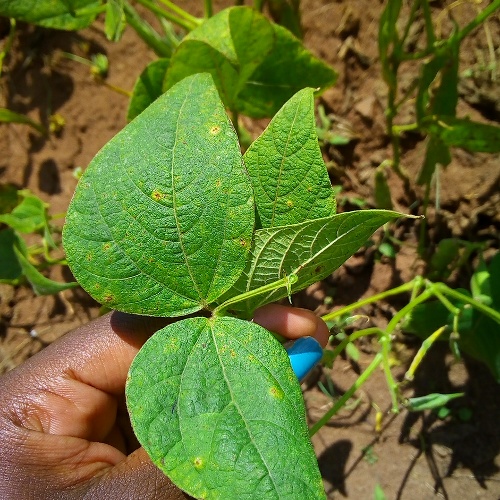
Leaf condition: bean_rust